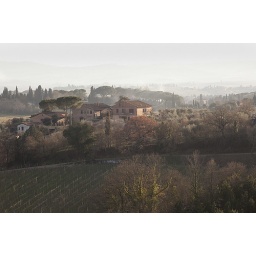
View from our tower room in the castle we stayed in near Siena.